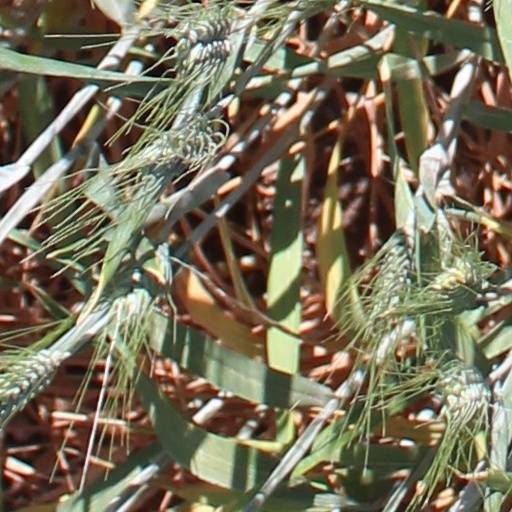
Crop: wheat